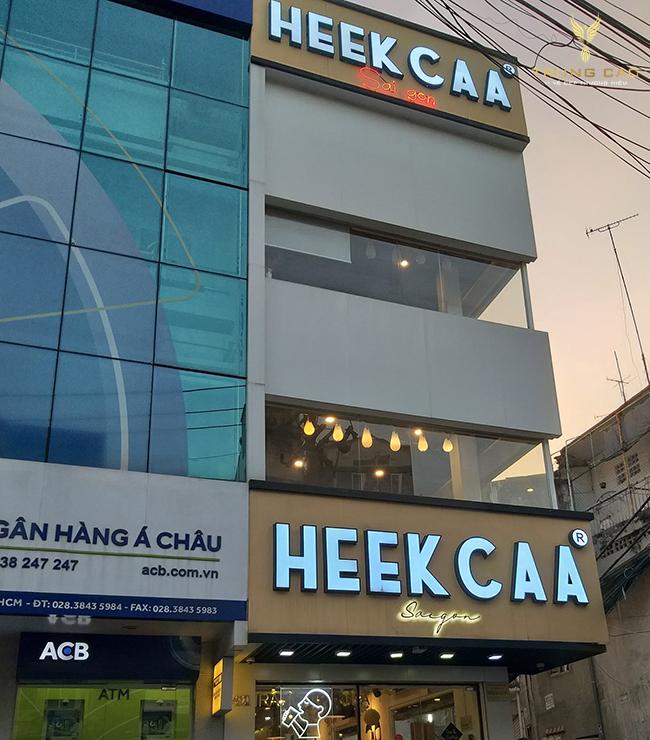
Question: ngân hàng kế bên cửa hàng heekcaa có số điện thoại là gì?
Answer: ngân hàng có số điện thoại là 02838435984